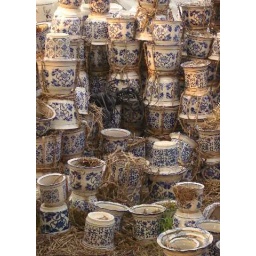
Across the street from a nursery, piles of pots lay in a field beside the road.